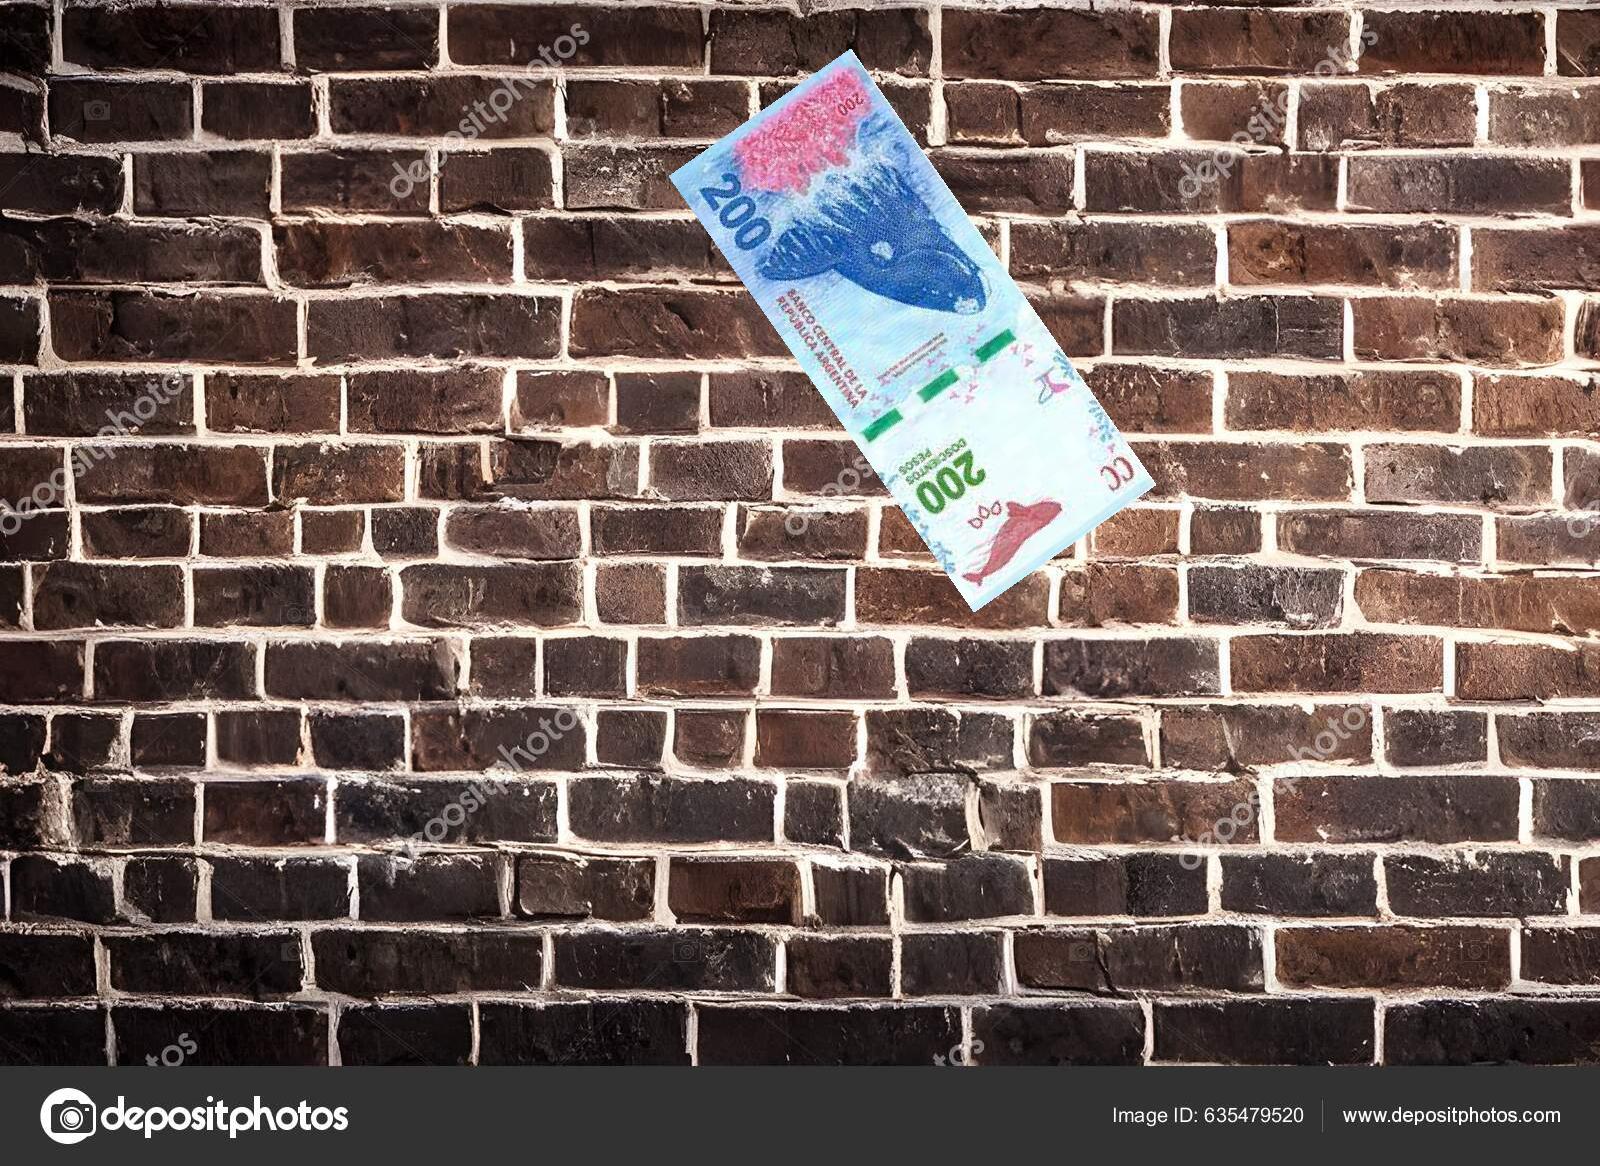
Denominación: 200